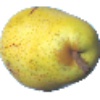
Label: Pear Monster 1